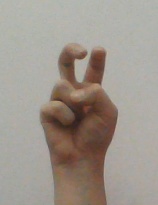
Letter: toot